Aleksandr Dedyushko

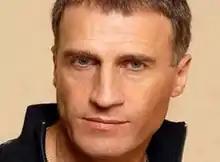

Aleksandr Viktorovich Dedyushko (May 20, 1962 – November 3, 2007) was a Russian television actor, best known for war dramas and the Russian version of "Dancing with the Stars".